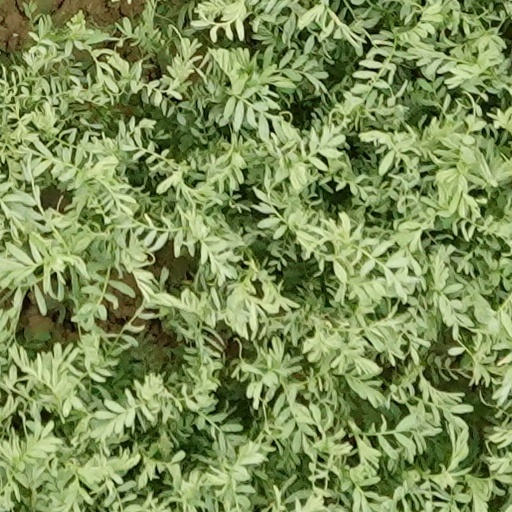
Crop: wheat